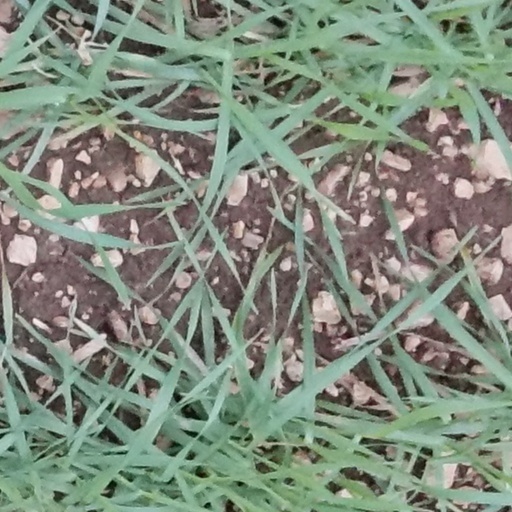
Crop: wheat